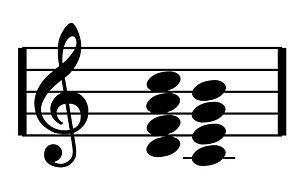
principe dualo sur la portée
Le principe Dualo est une façon de répartir les notes de musique alternativement sur un double-clavier, c'est-à-dire selon deux suites de tierces en quinconce. La version chromatique du Dualo permet de représenter les accords par des formes simples.